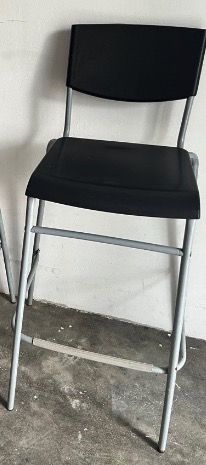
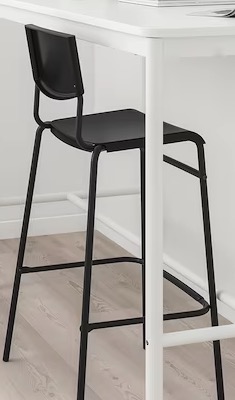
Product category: stool
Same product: no